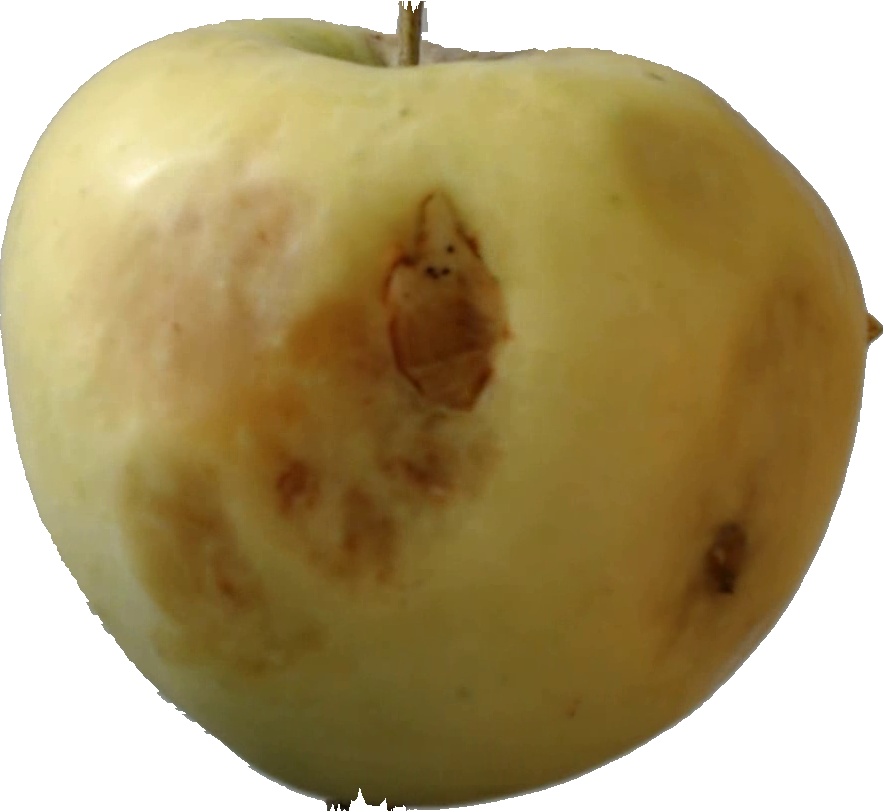
Label: apple_hit_1